Jim Rosenthal

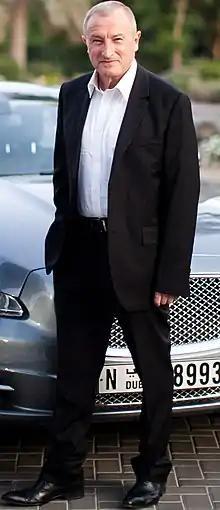
Rosenthal in 2012

Jim Rosenthal (born 6 November 1947) is an English sports presenter and commentator. In a long broadcasting career, Rosenthal has presented coverage of many sports including football, rugby, automotive racing, boxing and athletics. He has covered eight FIFA World Cups, three Rugby World Cups, two Olympic Games and 150 Formula One races.